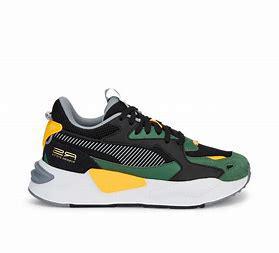
Brand: Puma
Model: Rs Z